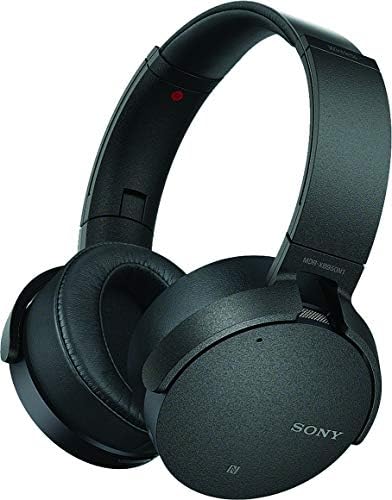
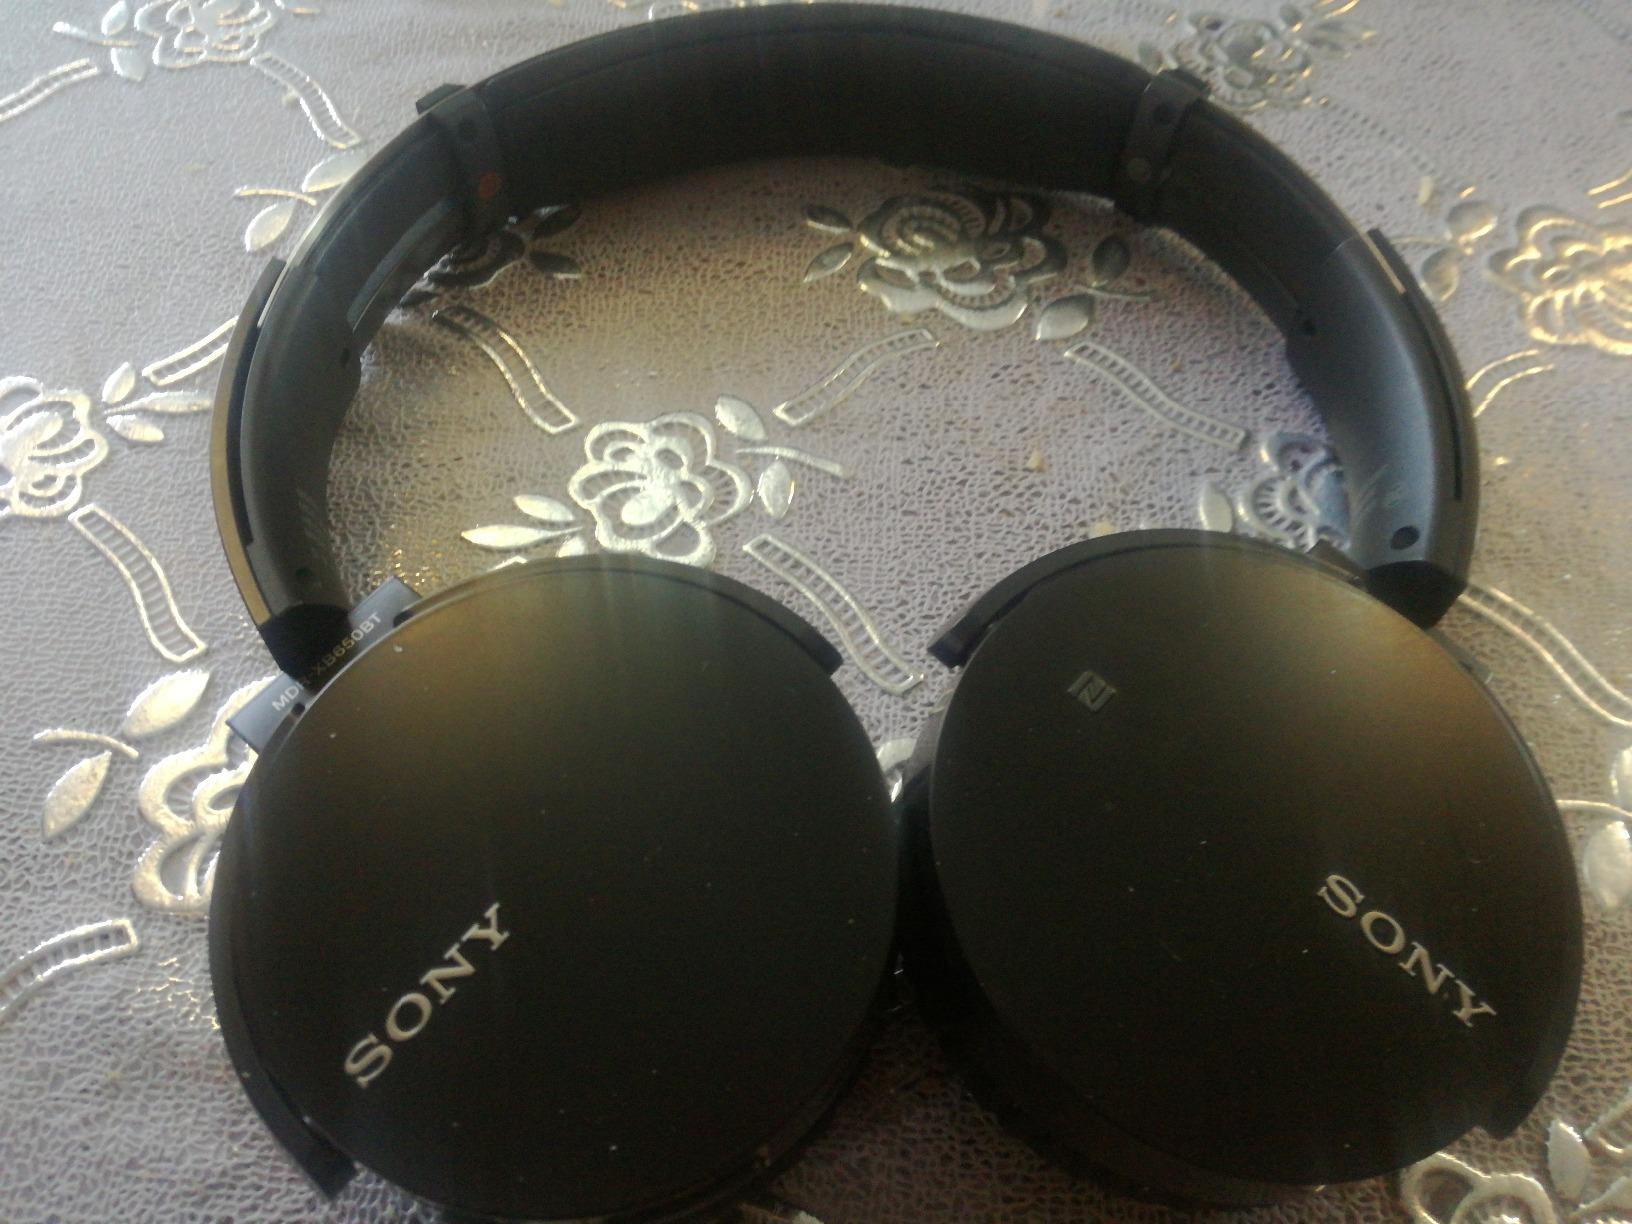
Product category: headphones
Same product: no